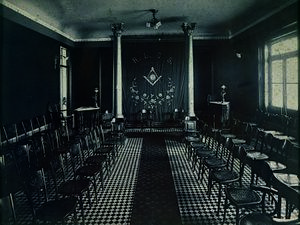
Le vocabulaire de la franc-maçonnerie comprend les termes et expressions utilisés en franc-maçonnerie. Il appartient à un langage symbolique spécifique, peu compréhensible pour un public non initié. Ce vocabulaire, qui a évolué au cours du temps, varie également assez notablement selon les rites, les pays, et les obédiences.